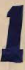
Number: 1